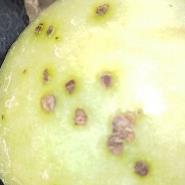
Crop: Tomato
Condition: alternaria-d